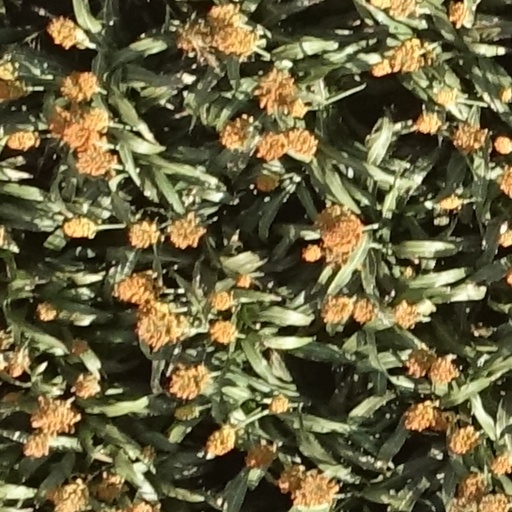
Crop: sorghum